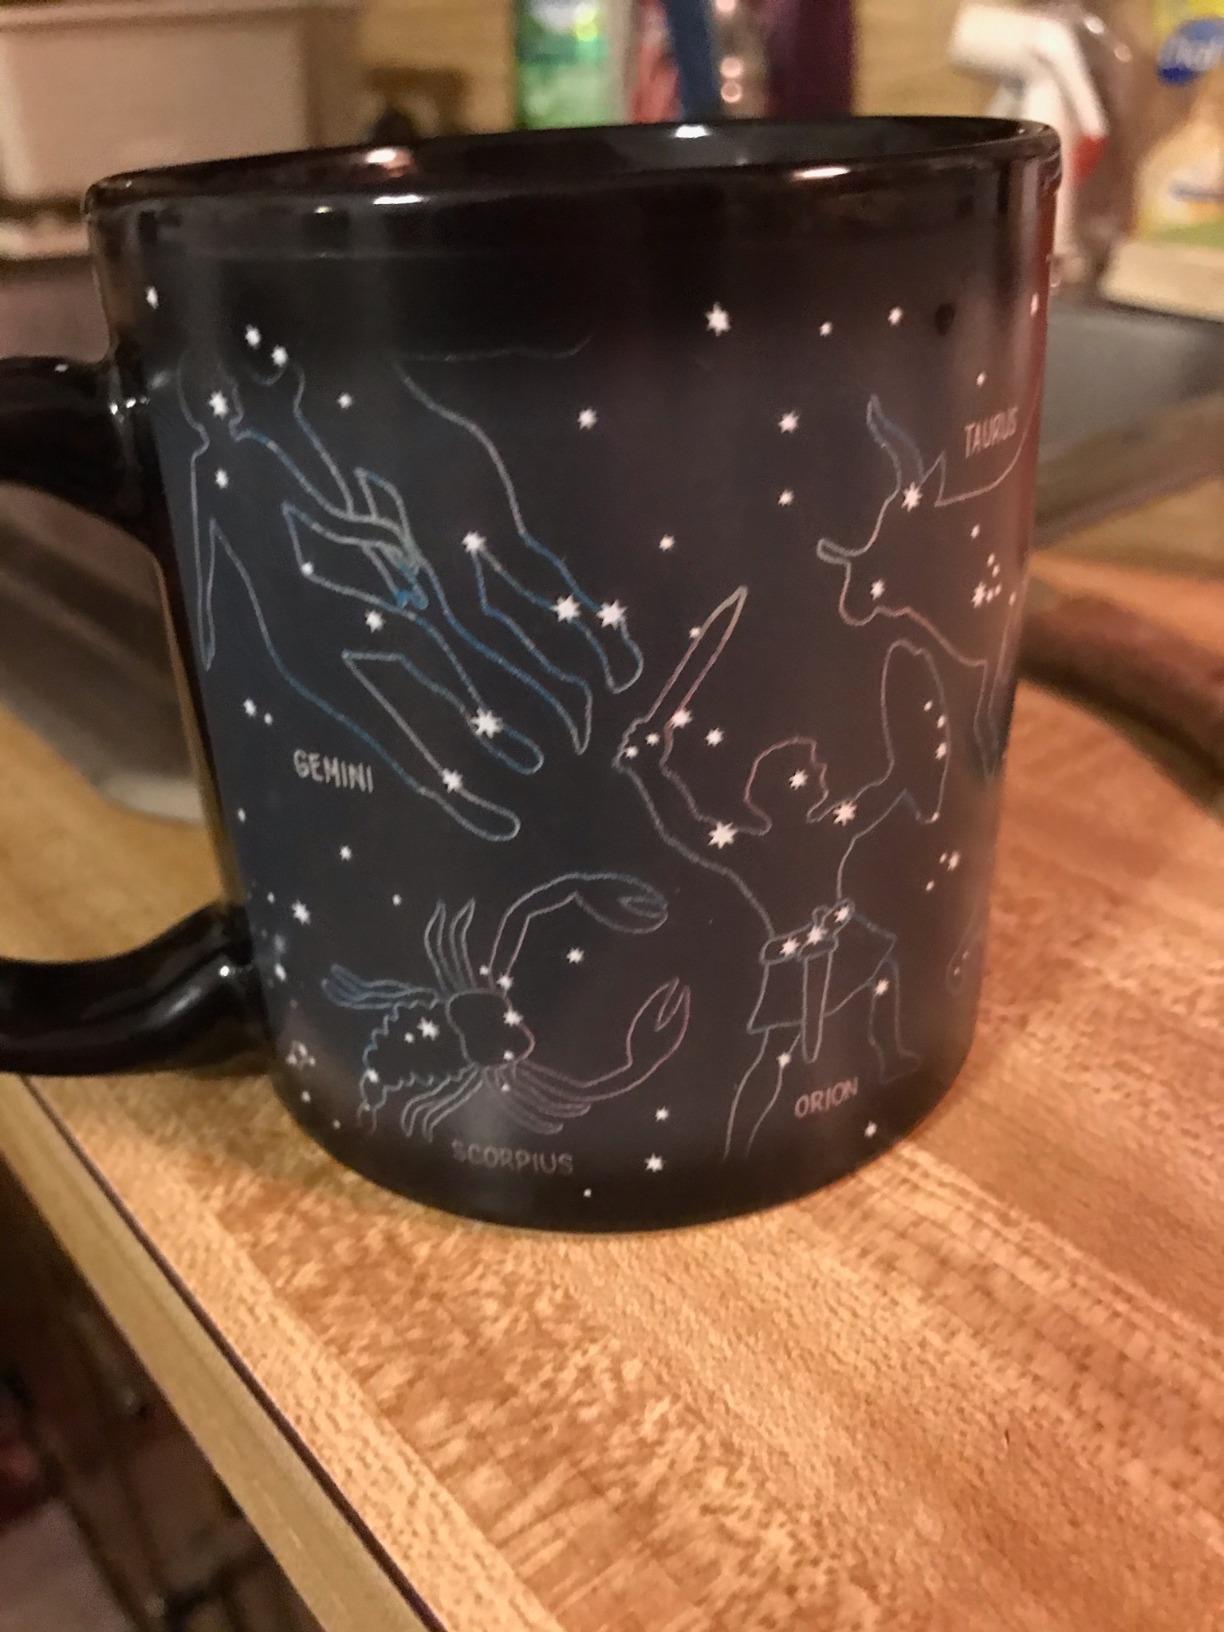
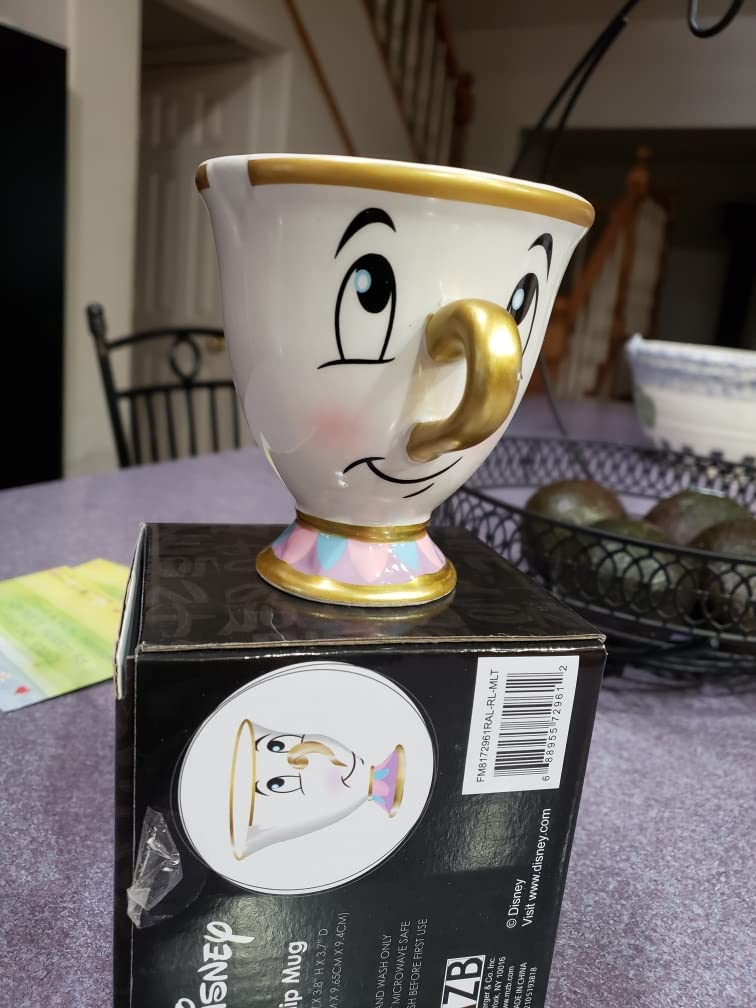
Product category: items_mug
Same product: no